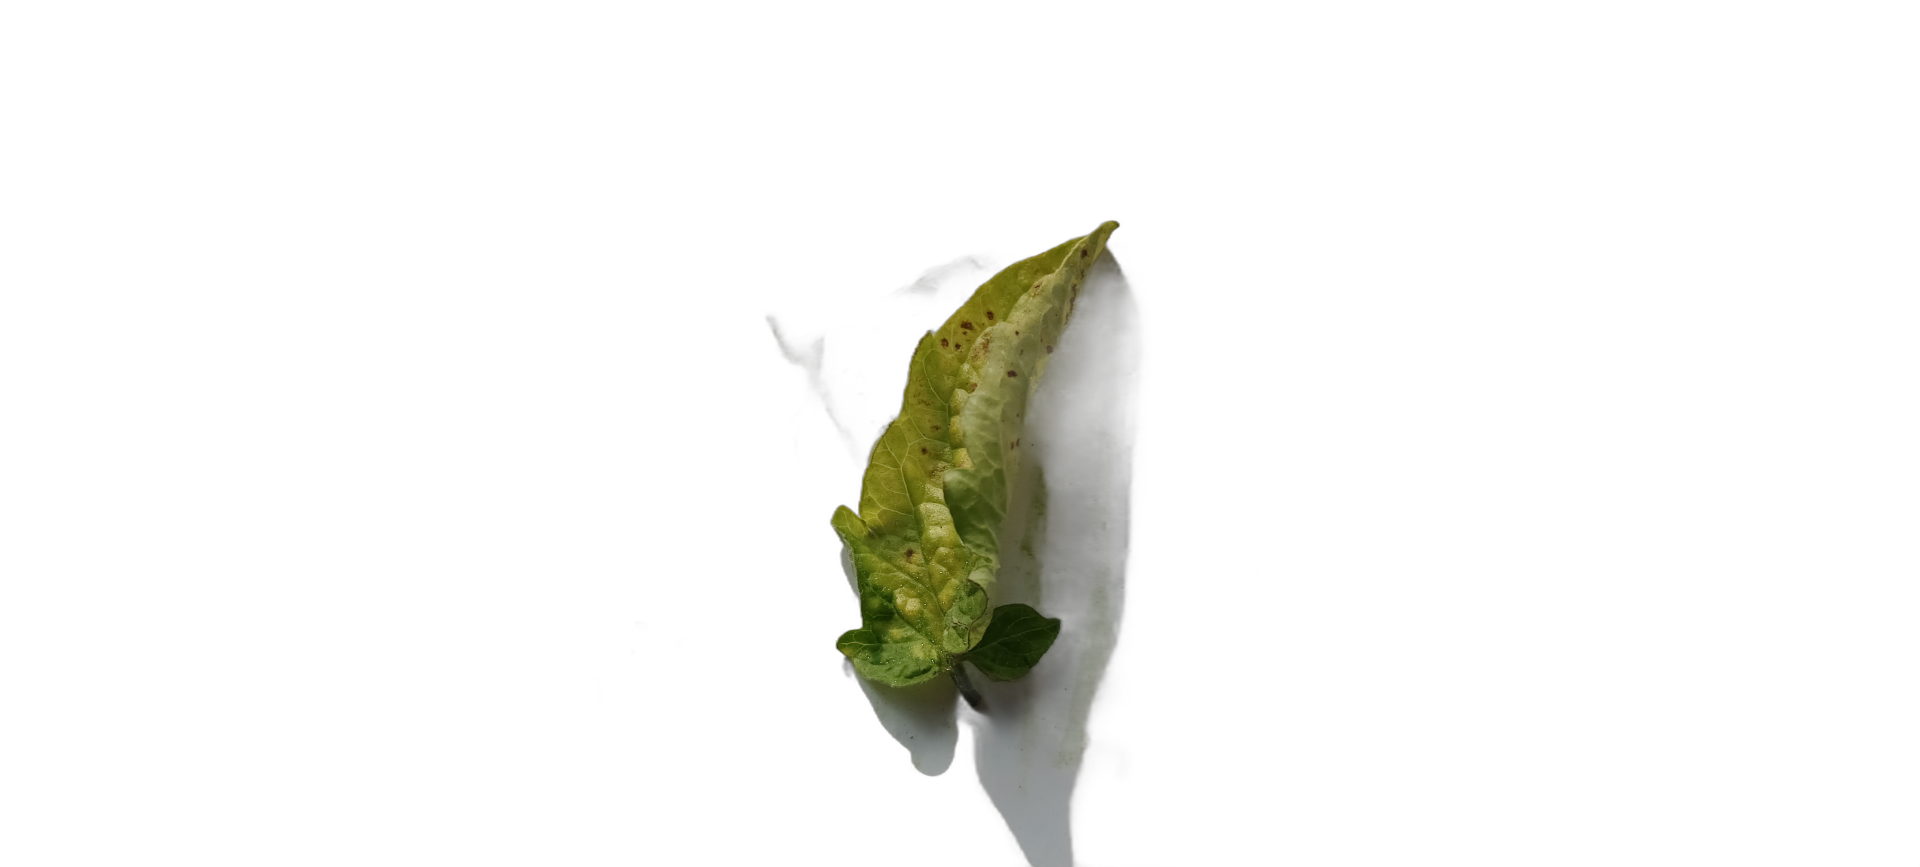
Crop: Tomato
Label: Spot